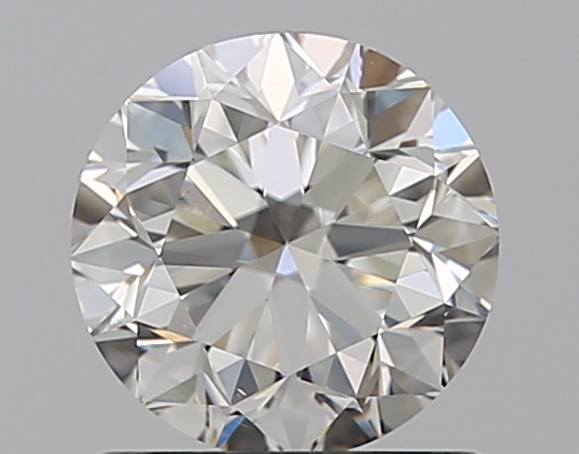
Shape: round
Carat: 1
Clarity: VS2
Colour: H
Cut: GD
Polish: EX
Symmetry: EX
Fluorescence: N
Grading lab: GIA
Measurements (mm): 6.11 x 6.14 x 4.04